NHL Championship 2000

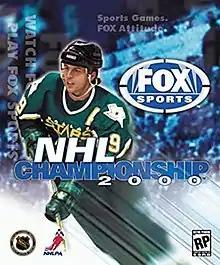
Game cover featuring Mike Modano.

NHL Championship 2000 is a video game developed by Radical Entertainment, published by Fox Sports Interactive and distributed by 20th Century Fox Home Entertainment in North America and Activision internationally for Microsoft Windows and PlayStation in 1999.